Columbus City Prison

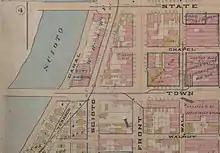
The prison as labeled on an 1899 map

The building was located at the northwest corner of Town and South Scioto Streets (near the present-day Civic Center Drive) in the city's downtown. It was designed by George H. Maetzel, later the architect of the 1887 Franklin County Courthouse, in a castle-like style. It was built at a cost of $72,000.